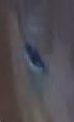
Face region: eyes (orbital_tightening_and_eye_area)
Pain indicator: moderately_present